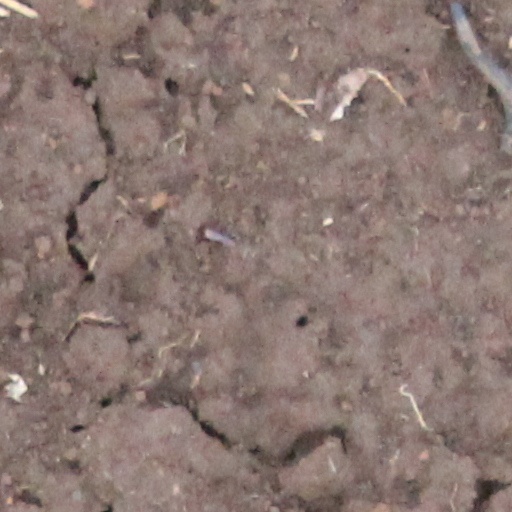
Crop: wheat